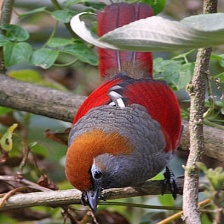
Species: RED TAILED THRUSH
Scientific name: NEOCOSSYPHUS RUFUS